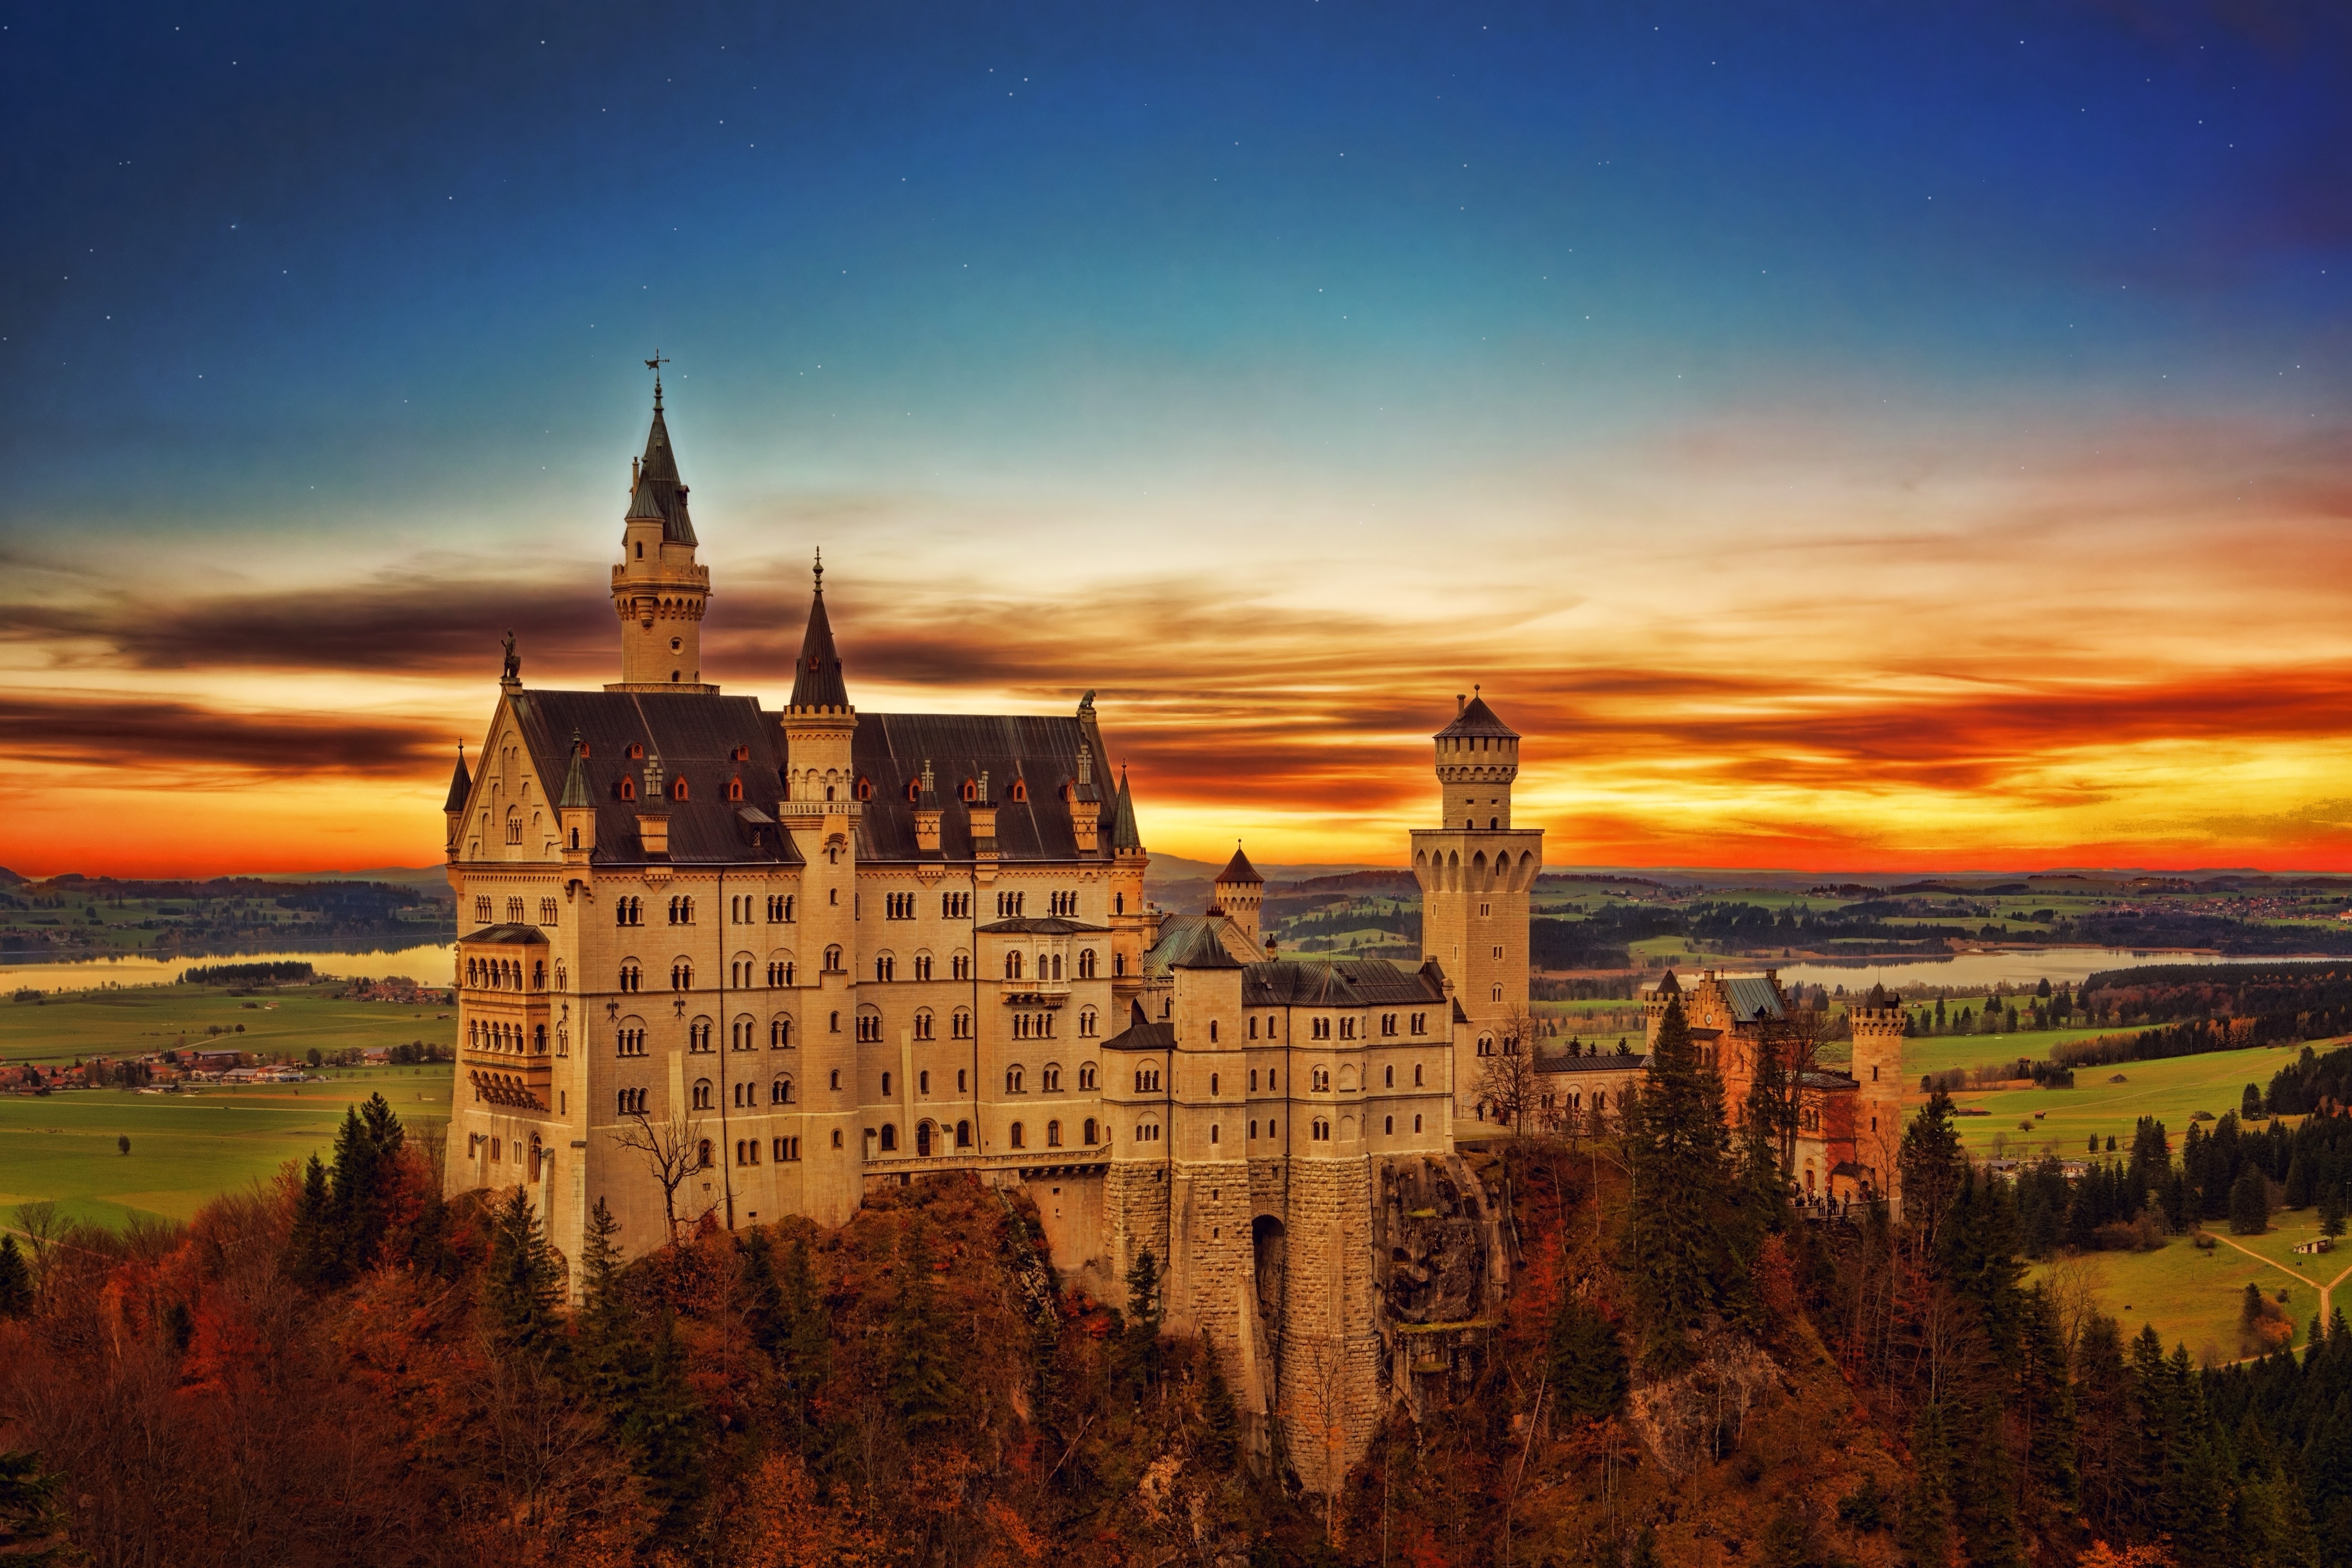
sky, nature, landmark, sunset, natural landscape, cloud, morning, horizon, evening, castle, city, architecture, sunrise, atmosphere, building, landscape, dusk, sunlight, photography, tree, chateau, dawn, world, stock photography, skyline, cityscape, spire, house, medieval architecture, afterglow, tourism